7th Maine Infantry Regiment

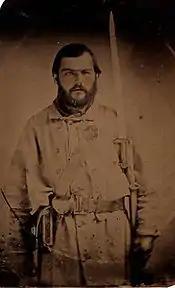
George Pepper, 7th Maine Volunteer Infantry Regiment

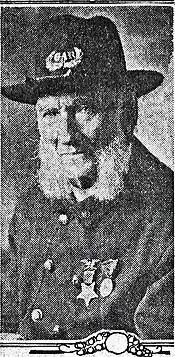
Sgt Andrew Jackson Kimball of the 7th Maine

The 7th Maine was organized at Augusta, Maine, and mustered into Federal service for a three-year enlistment on August 21, 1861. After organization and training, the regiment left the state for Baltimore, Maryland, on August 23. Subsequently, it was attached to Dix's Division and assigned to duty in the city until October 25, 1861. The 7th was then assigned to Davidson's Brigade, W. F. Smith's Division, Army of the Potomac, until March 1862. It moved to Washington, D.C., and was on duty at Georgetown Heights until November 7. From there, the 7th camped at Lewinsville, Virginia, until March 1862. It was then part of the brigade's advance on Manassas, Virginia, from March 10–15.